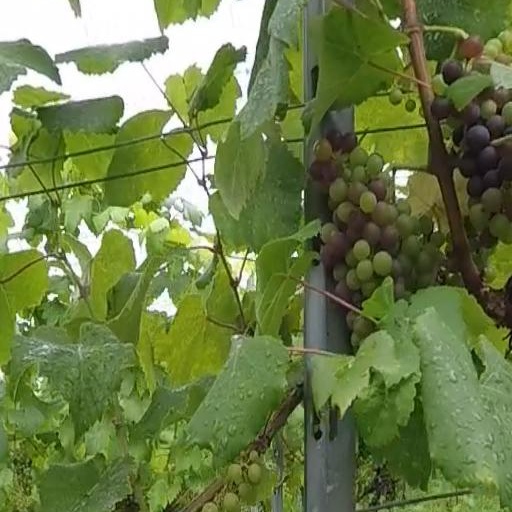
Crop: grape